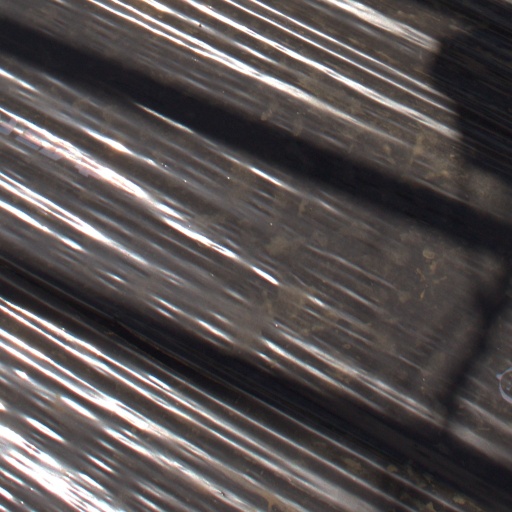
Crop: Jerusalem artichoke